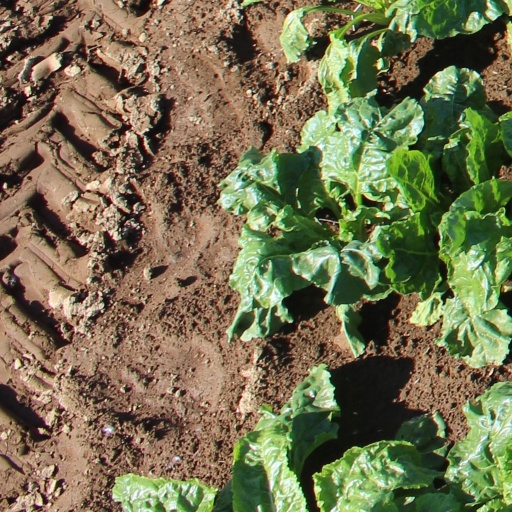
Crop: sugar beet